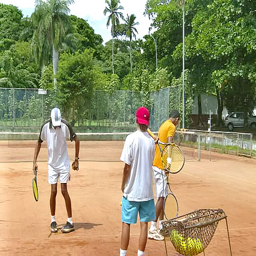
A few people preparing to practice playing tennis
Three men holding tennis rackets are standing on a tennis court.
A group of men are practicing their tennis game.
Three young men playing a game of tennis on a dirt court.
Three people are playing tennis together on a dirt court